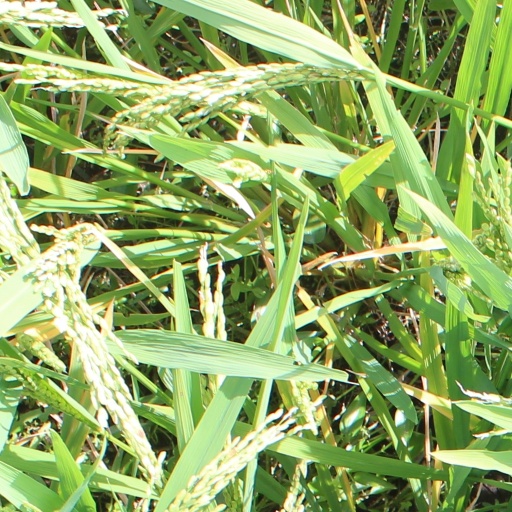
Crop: rice